Answer in natural language. How many DiningTables are visible in the scene? Choose between the following options: 6, 0, 1, 7 or 8
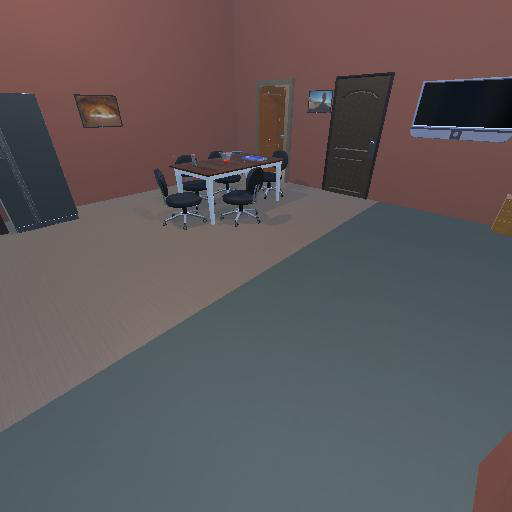
<answer>1</answer>